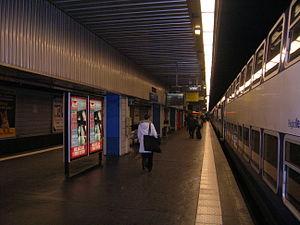
La gare de Paris-Austerlitz, dite aussi gare d'Austerlitz, anciennement appelée gare d'Orléans, est l'une des six grandes gares terminus de la SNCF à Paris. Située sur le bord de la Seine, dans le quartier de la Salpêtrière du 13ᵉ arrondissement, elle est à la tête des lignes « classiques » qui desservent notamment Bordeaux-Saint-Jean, Limoges-Bénédictins et Toulouse-Matabiau.